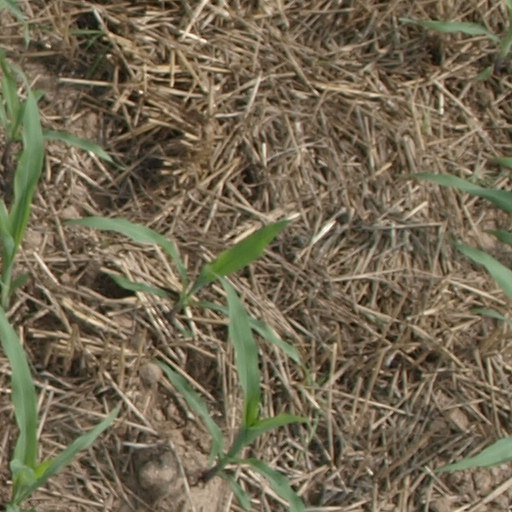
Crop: maize; corn